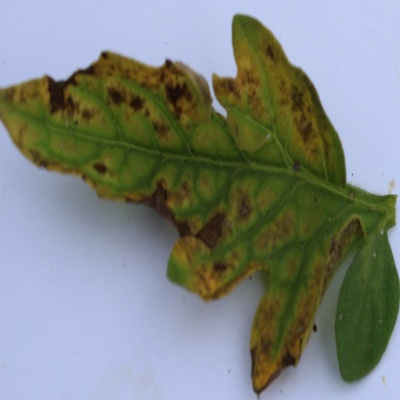
Crop: Tomato
Condition: septoria leaf spot